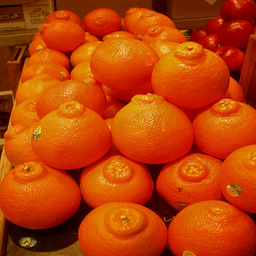
Label: Orange